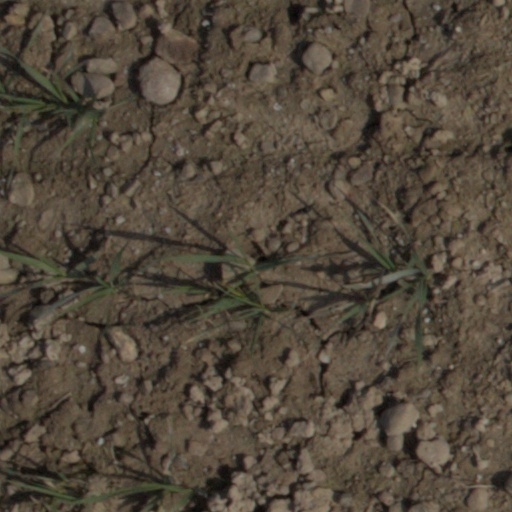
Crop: wheat